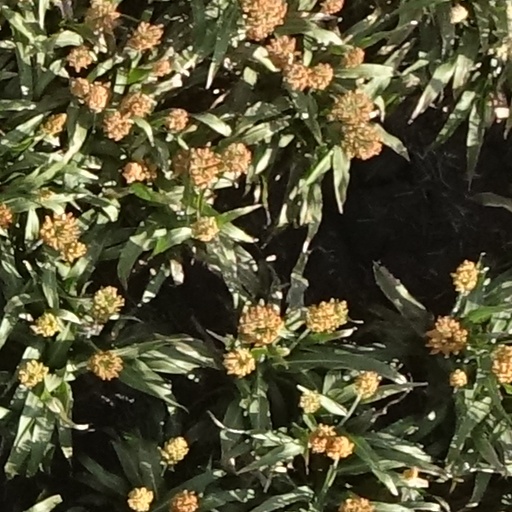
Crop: sorghum